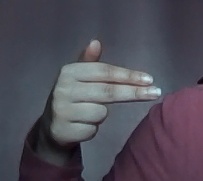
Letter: ghain